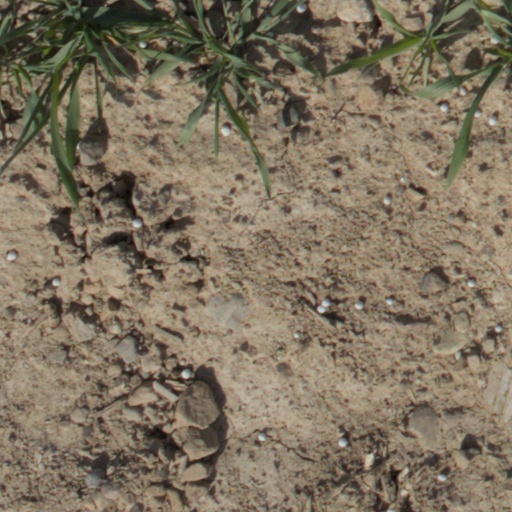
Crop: wheat